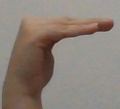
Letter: haa